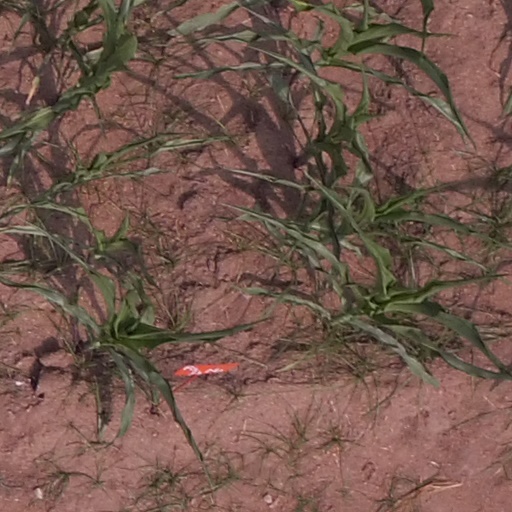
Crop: maize; corn